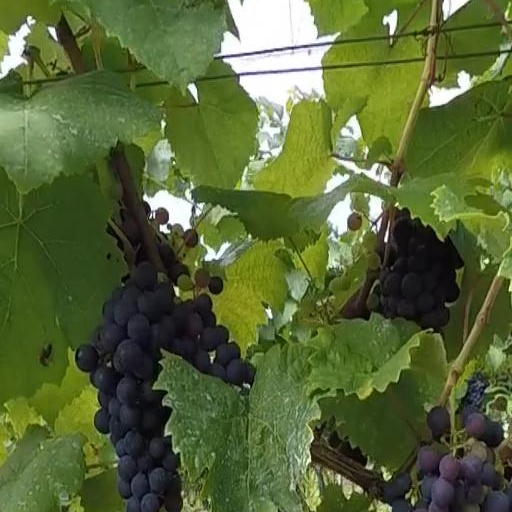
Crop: grape